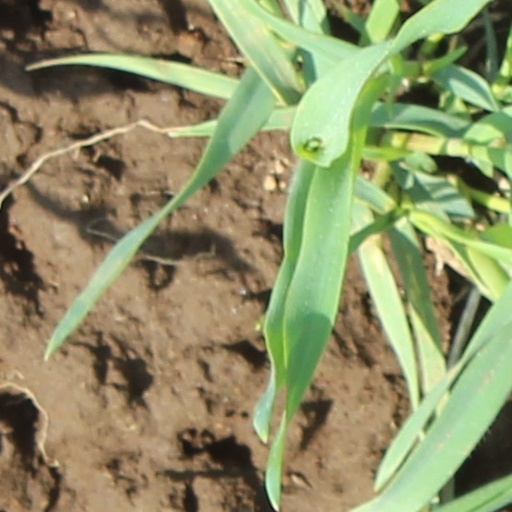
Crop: wheat